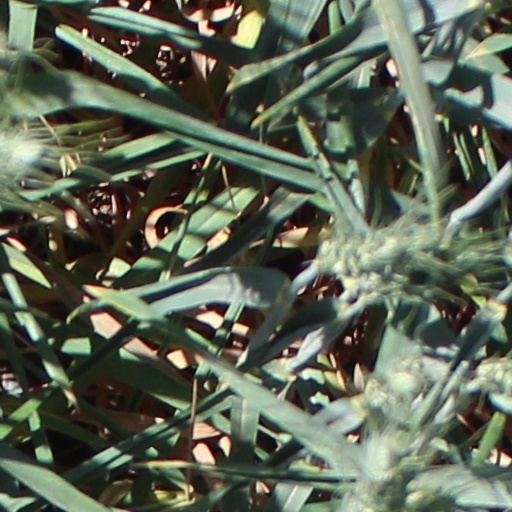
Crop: wheat